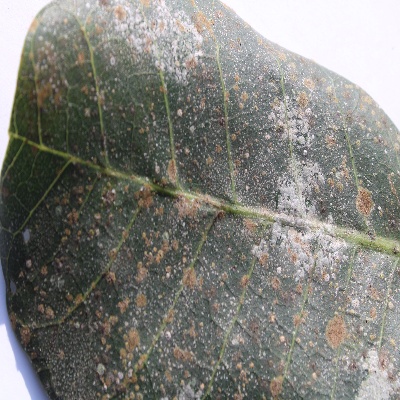
Crop: Cashew
Condition: red rust